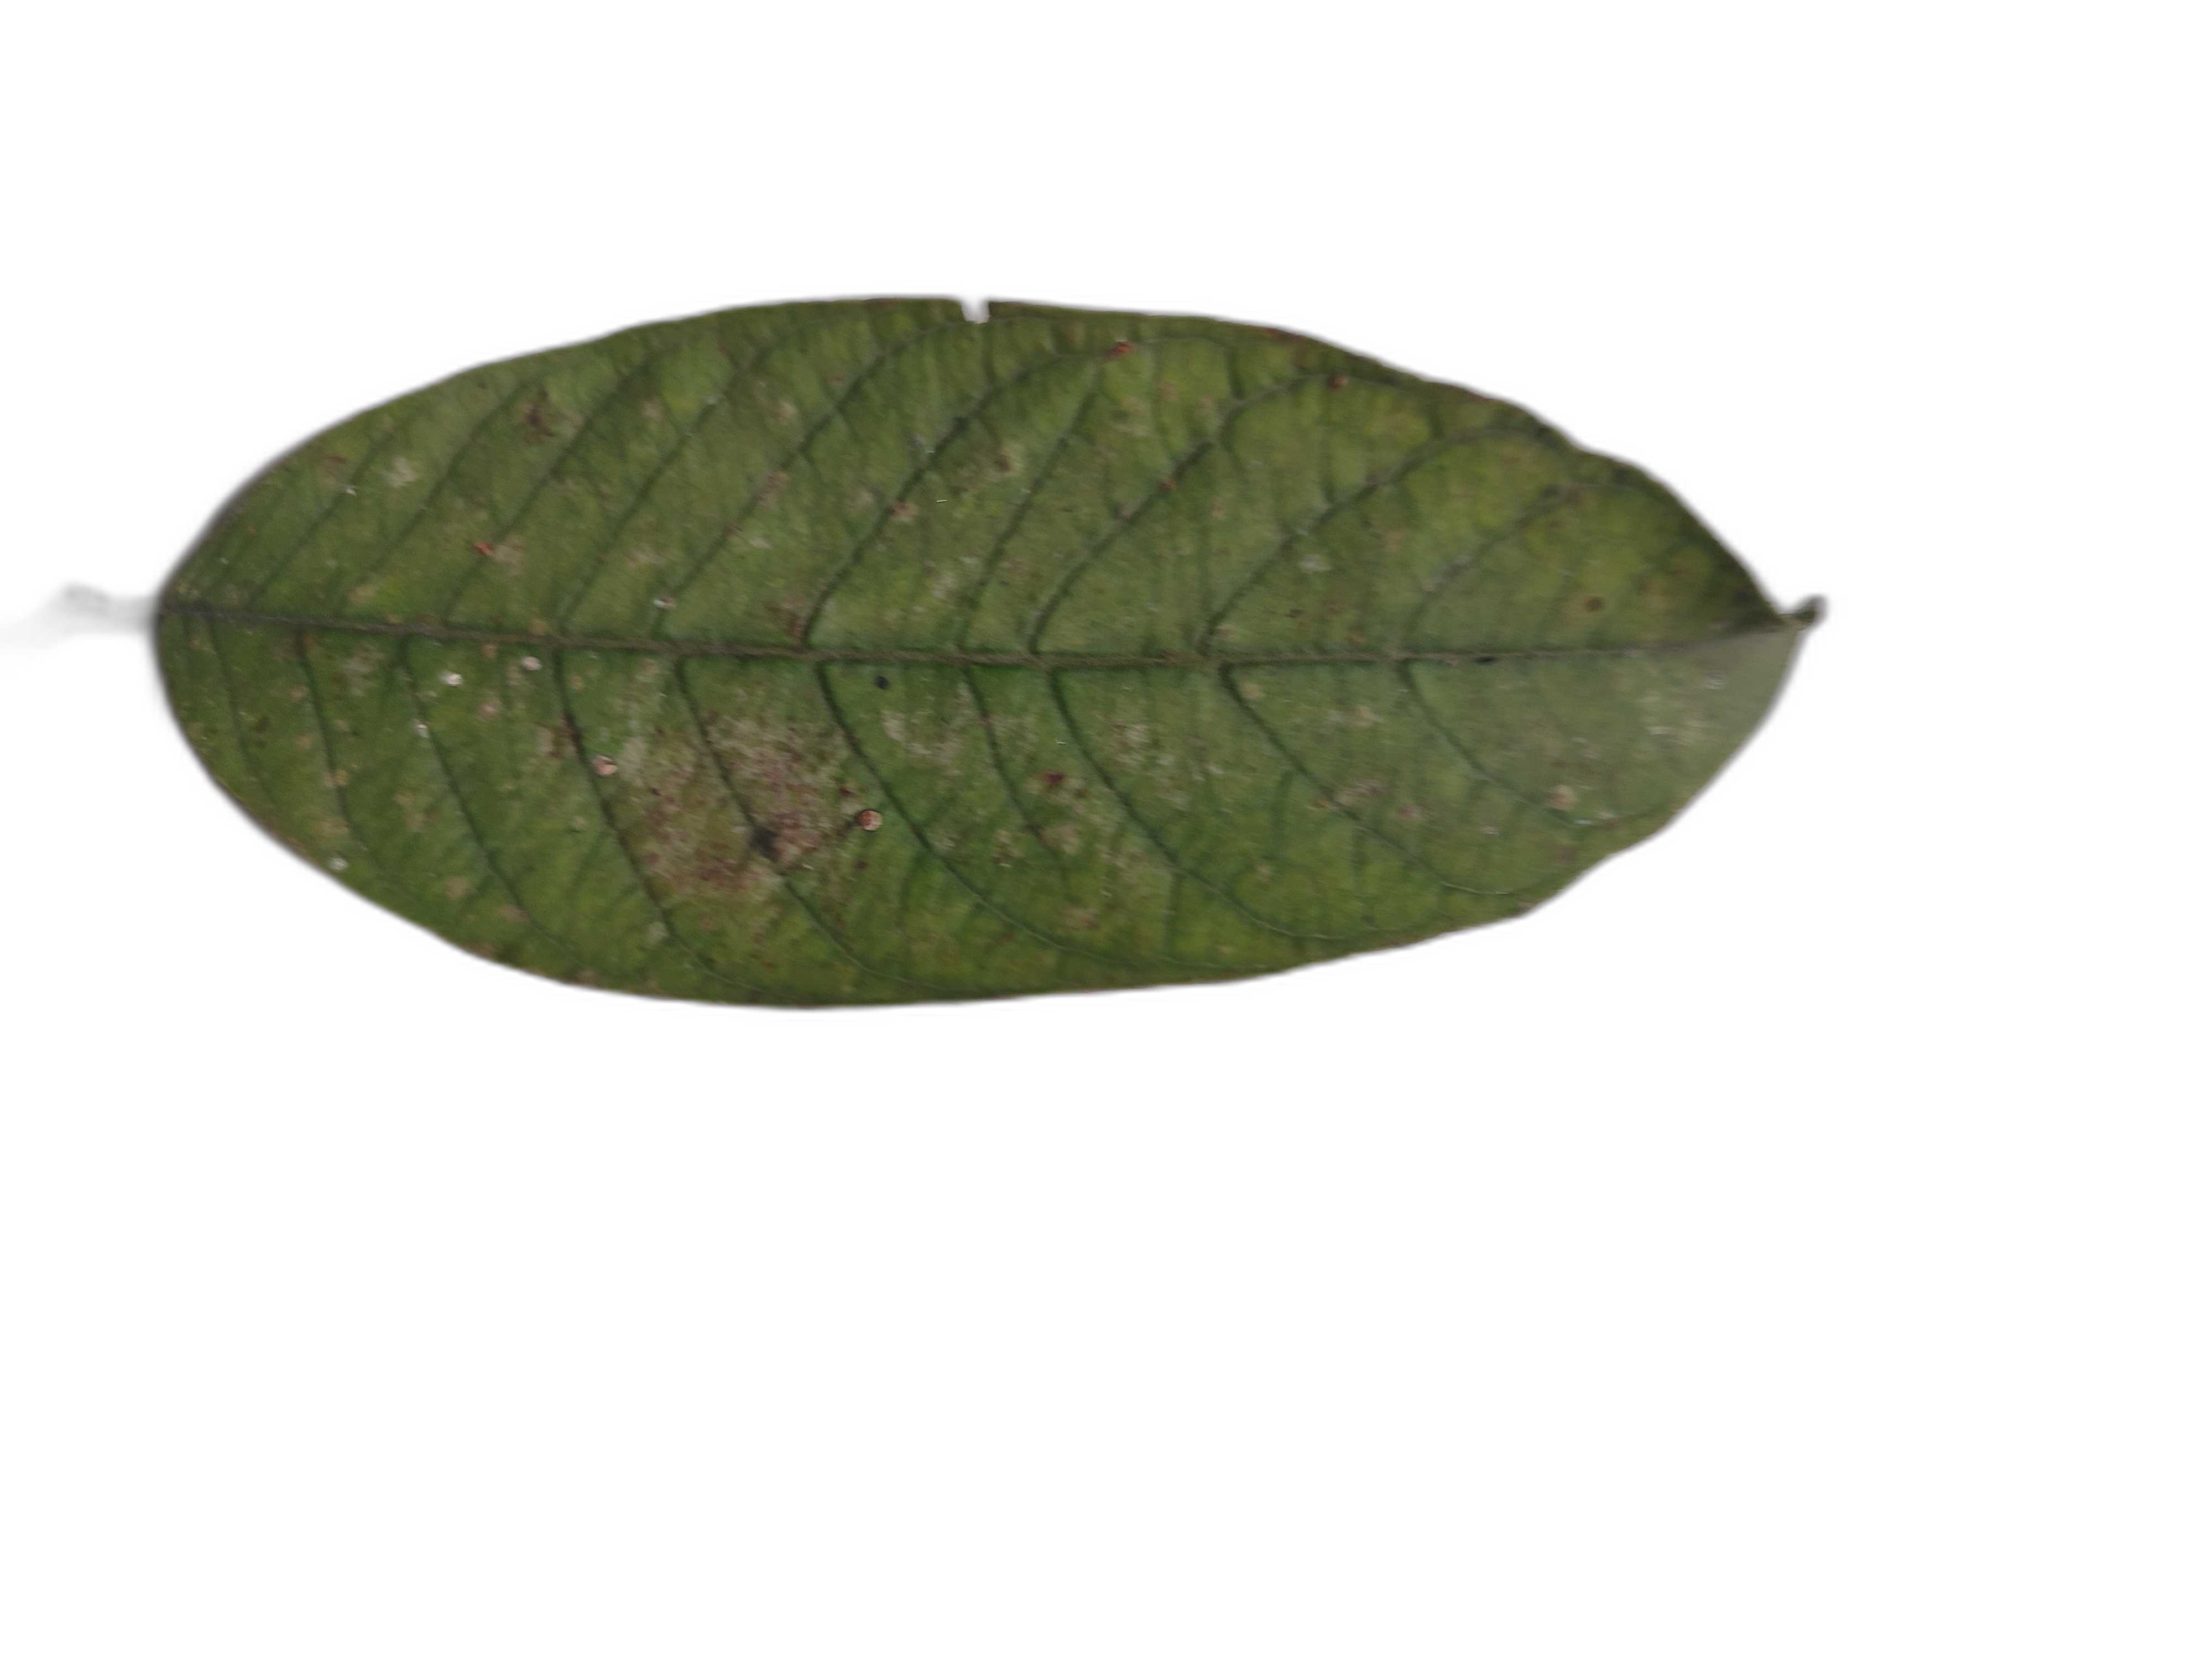
Plant part: leaf
Disease: Anthracnose